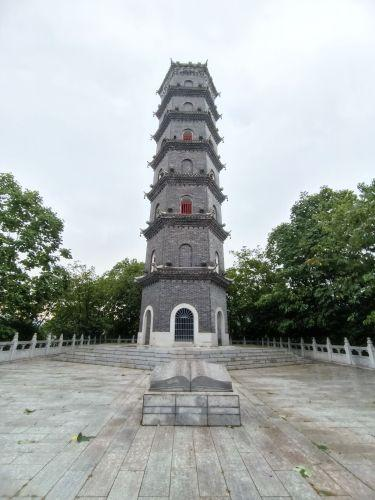
地标名称：文峰塔
所在城市：九江市·修水县